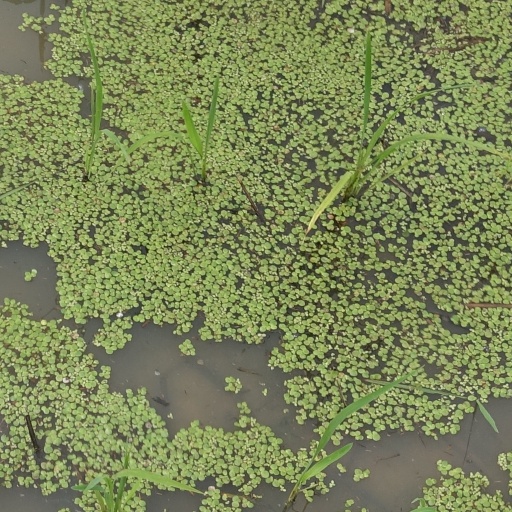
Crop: rice